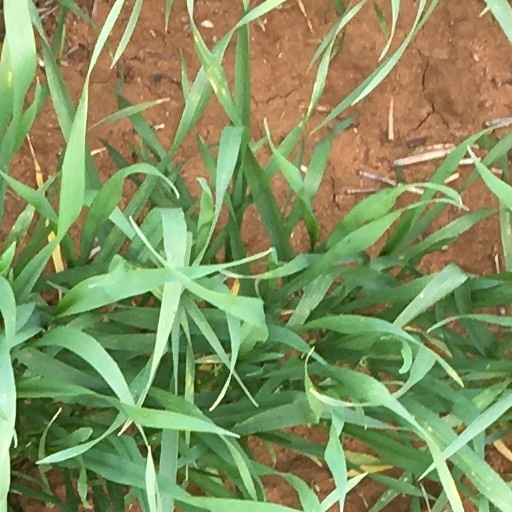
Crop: wheat